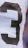
Number: 3